Interval arithmetic

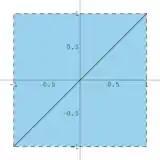
Wrapping effect

The dependency of the problem causing over-estimation of the value range can go as far as covering a large range, preventing more meaningful conclusions.